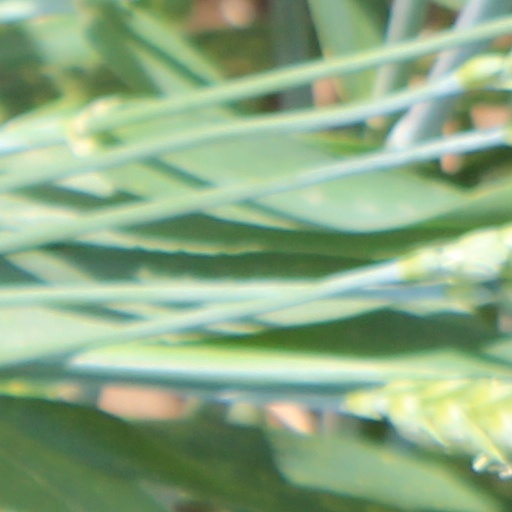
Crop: wheat